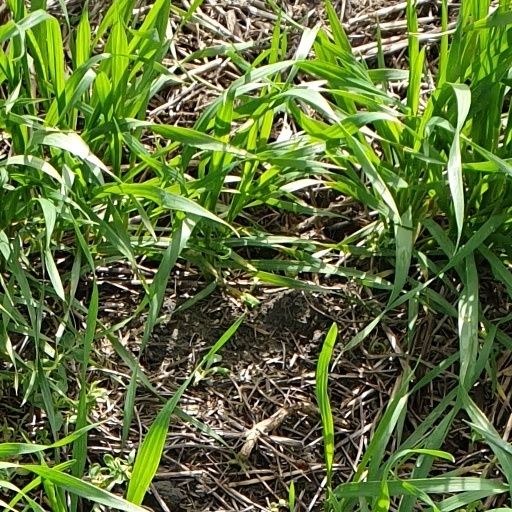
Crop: wheat